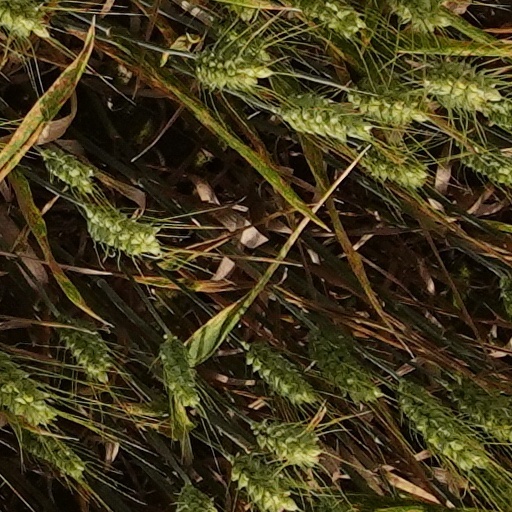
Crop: wheat